Mary Chandler Atherton

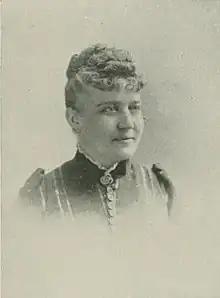
Portrait from "A Woman of the Century"

Mary Alderson Chandler Atherton (Alderson; after first marriage, Chandler; after second marriage, Atherton; April 16, 1849 – September 9, 1934) was an American educator, textbook author, and magazine publisher. She arrived in Boston, Massachusetts in 1881. There, she founded the "Home School for Shorthand and Typewriting" (1883), and ten years later, the "Chandler Normal Shorthand School", chiefly for the training of teachers, the first school of its kind in the U.S. In 1895, Atherton called a "Public School Shorthand Convention", the first in the history of shorthand education. Also in that year, she founded the Chandler Thinking Club for the encouragement of independent thinking. She published two periodicals and five textbooks.